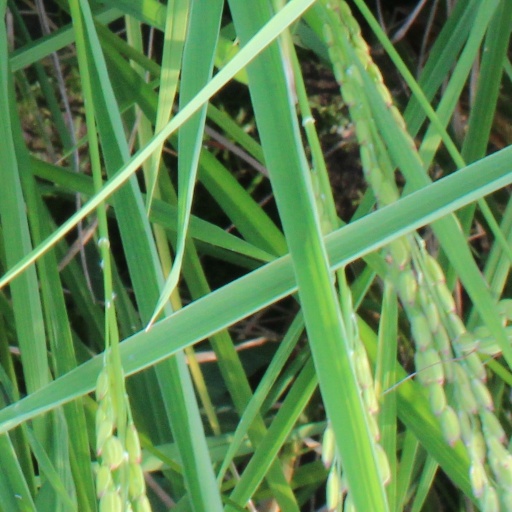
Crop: rice